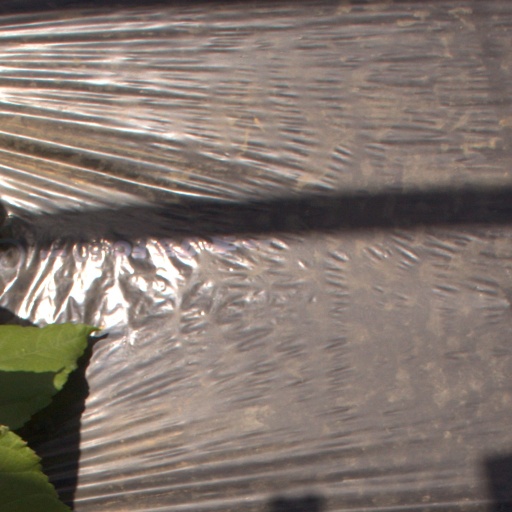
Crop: Jerusalem artichoke